Fish sauce

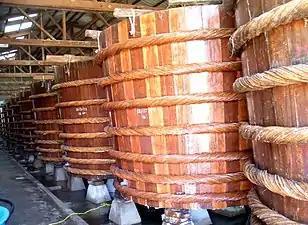
Fish sauce fermentation containers in Phú Quốc, Vietnam

Fish sauces historically have been prepared from different species of fish and shellfish, and from using the whole fish, or by using just fish blood or viscera. Most modern fish sauces contain only fish and salt, usually made from anchovy, shrimp, mackerel, or other strong-flavored, high oil fish. Some variants add herbs and spices. For modern fish sauces, fish or shellfish are mixed with salt at a concentration of 10% to 30%. It is then sealed in a closed container for up to two years.